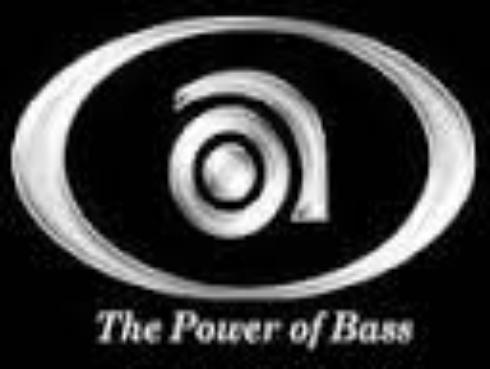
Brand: Ampeg
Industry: Others